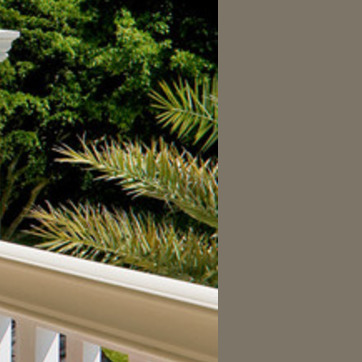
Material: foliage